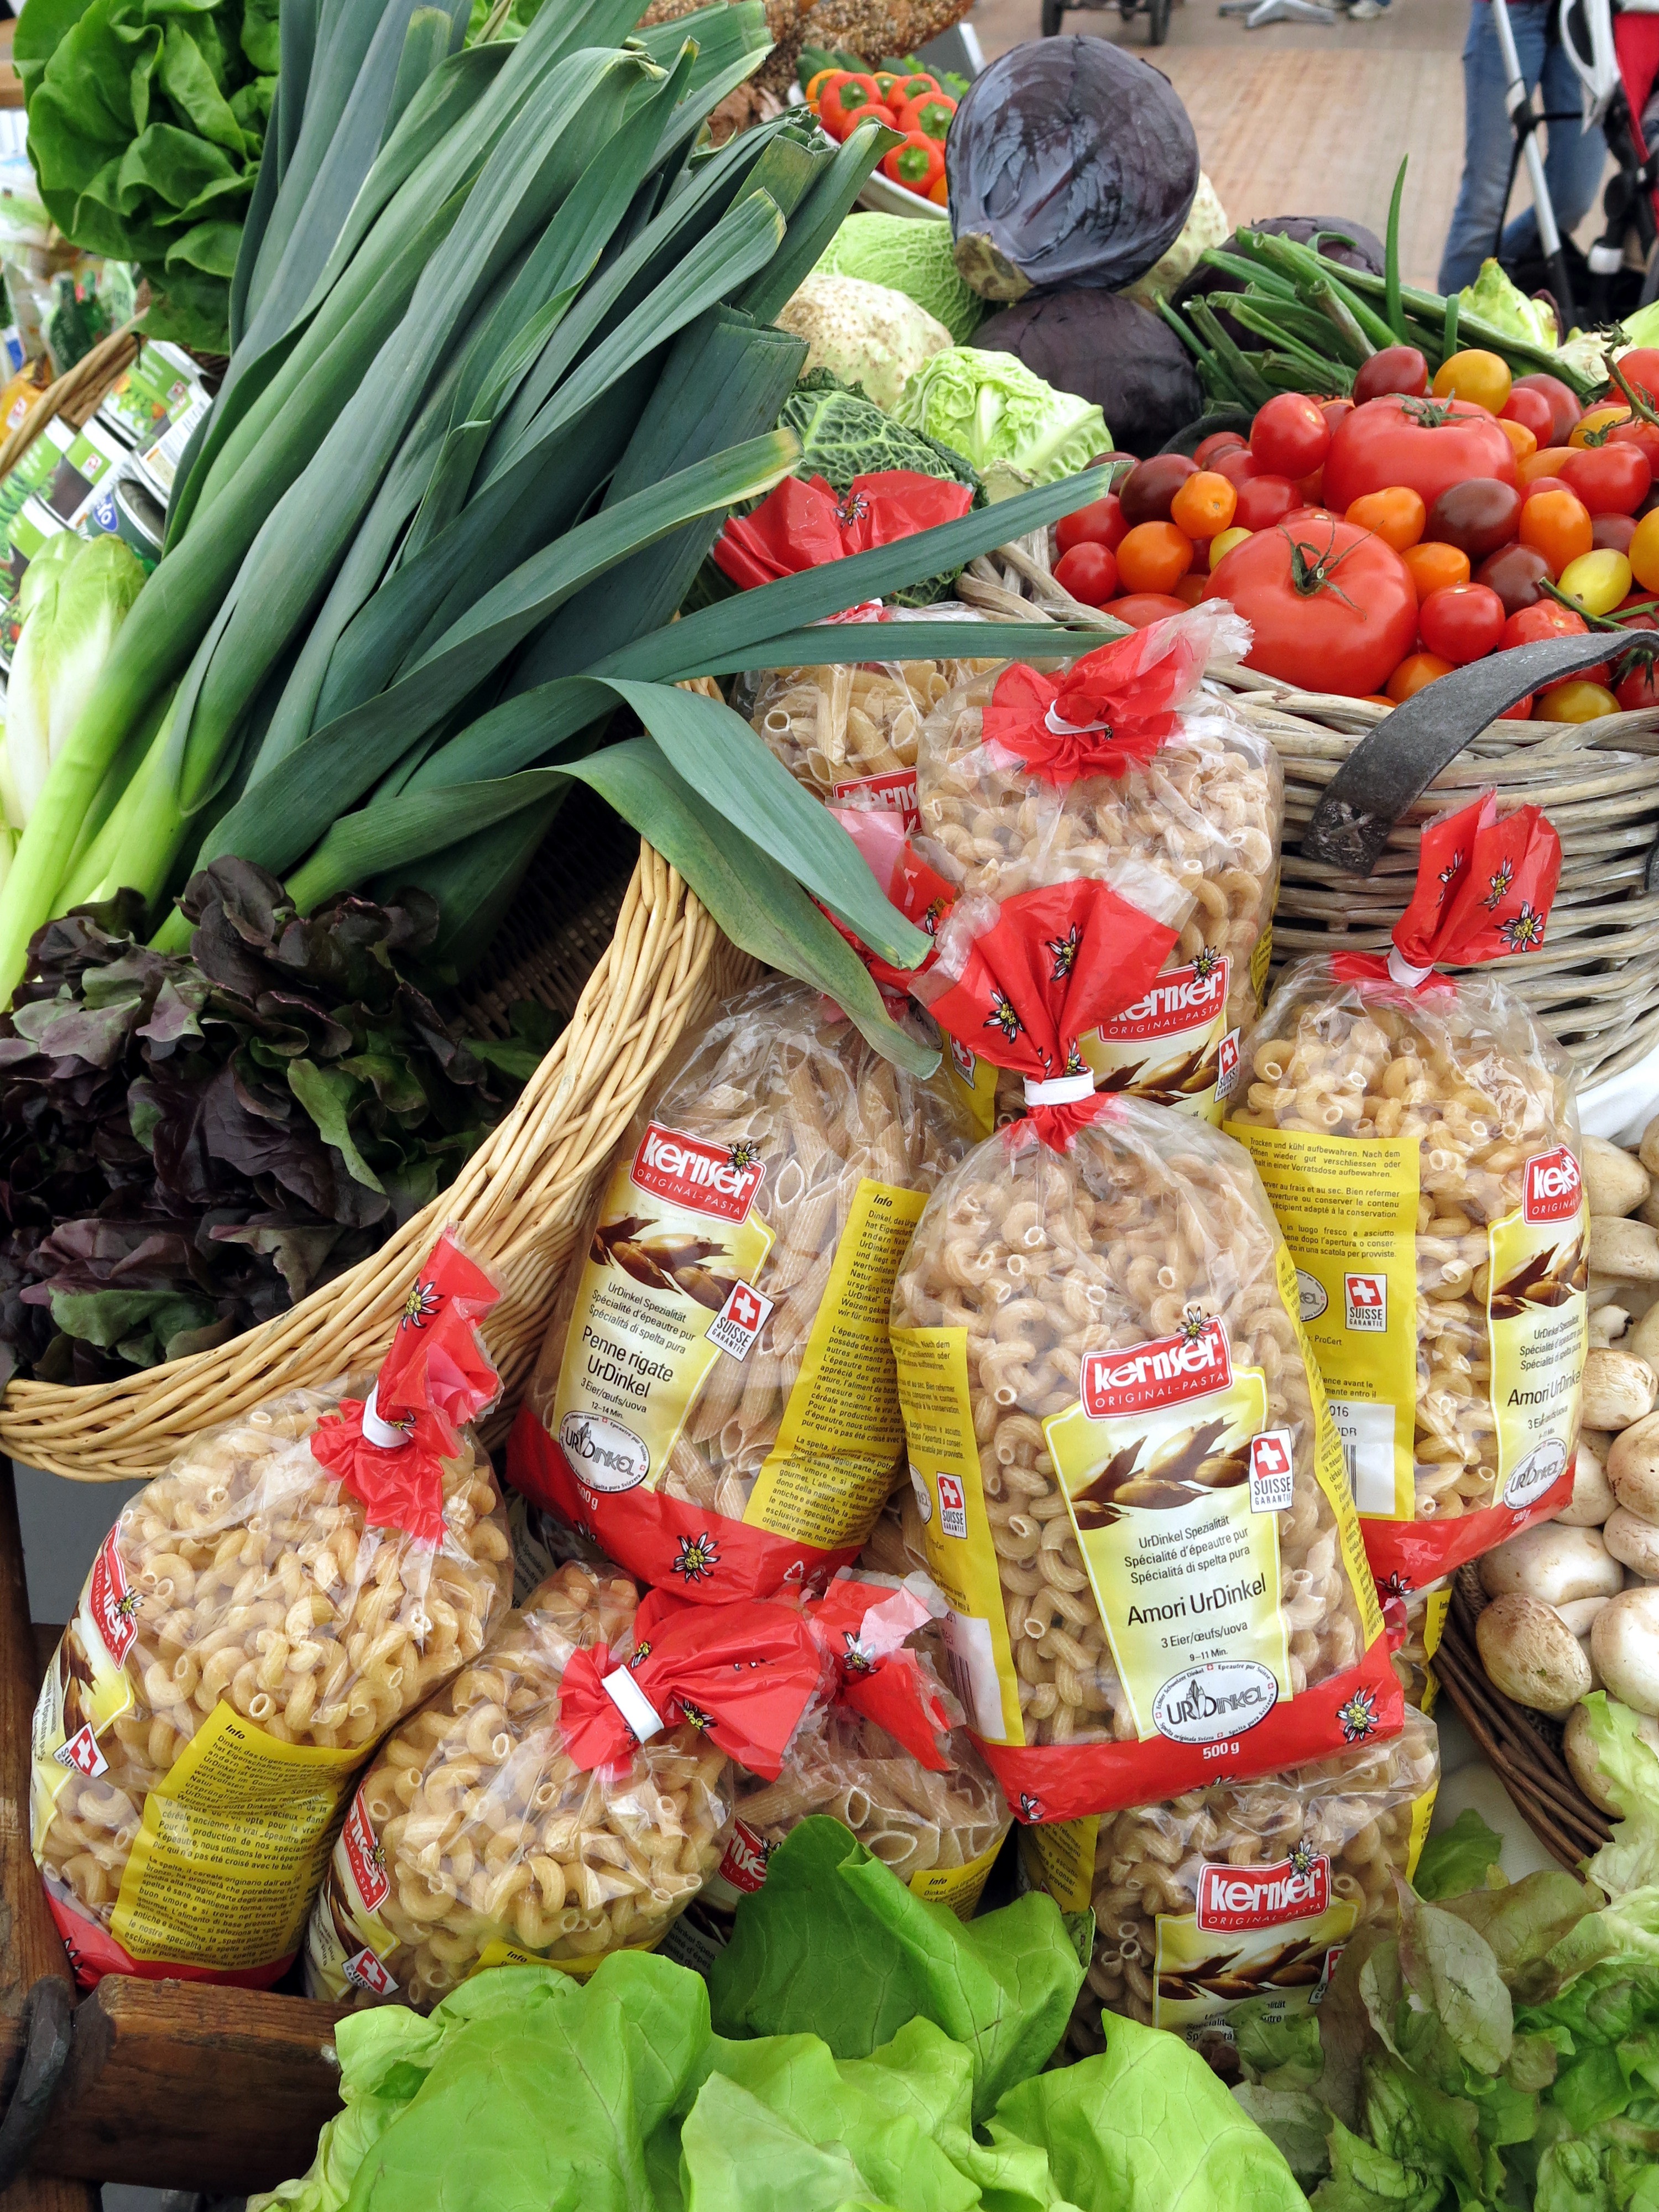
plant, flower, city, food, harvest, produce, vegetable, market, colorful, agriculture, healthy, eat, delicious, pasta, public space, nutrition, vegetables, switzerland, leek, floristry, benefit from, local food